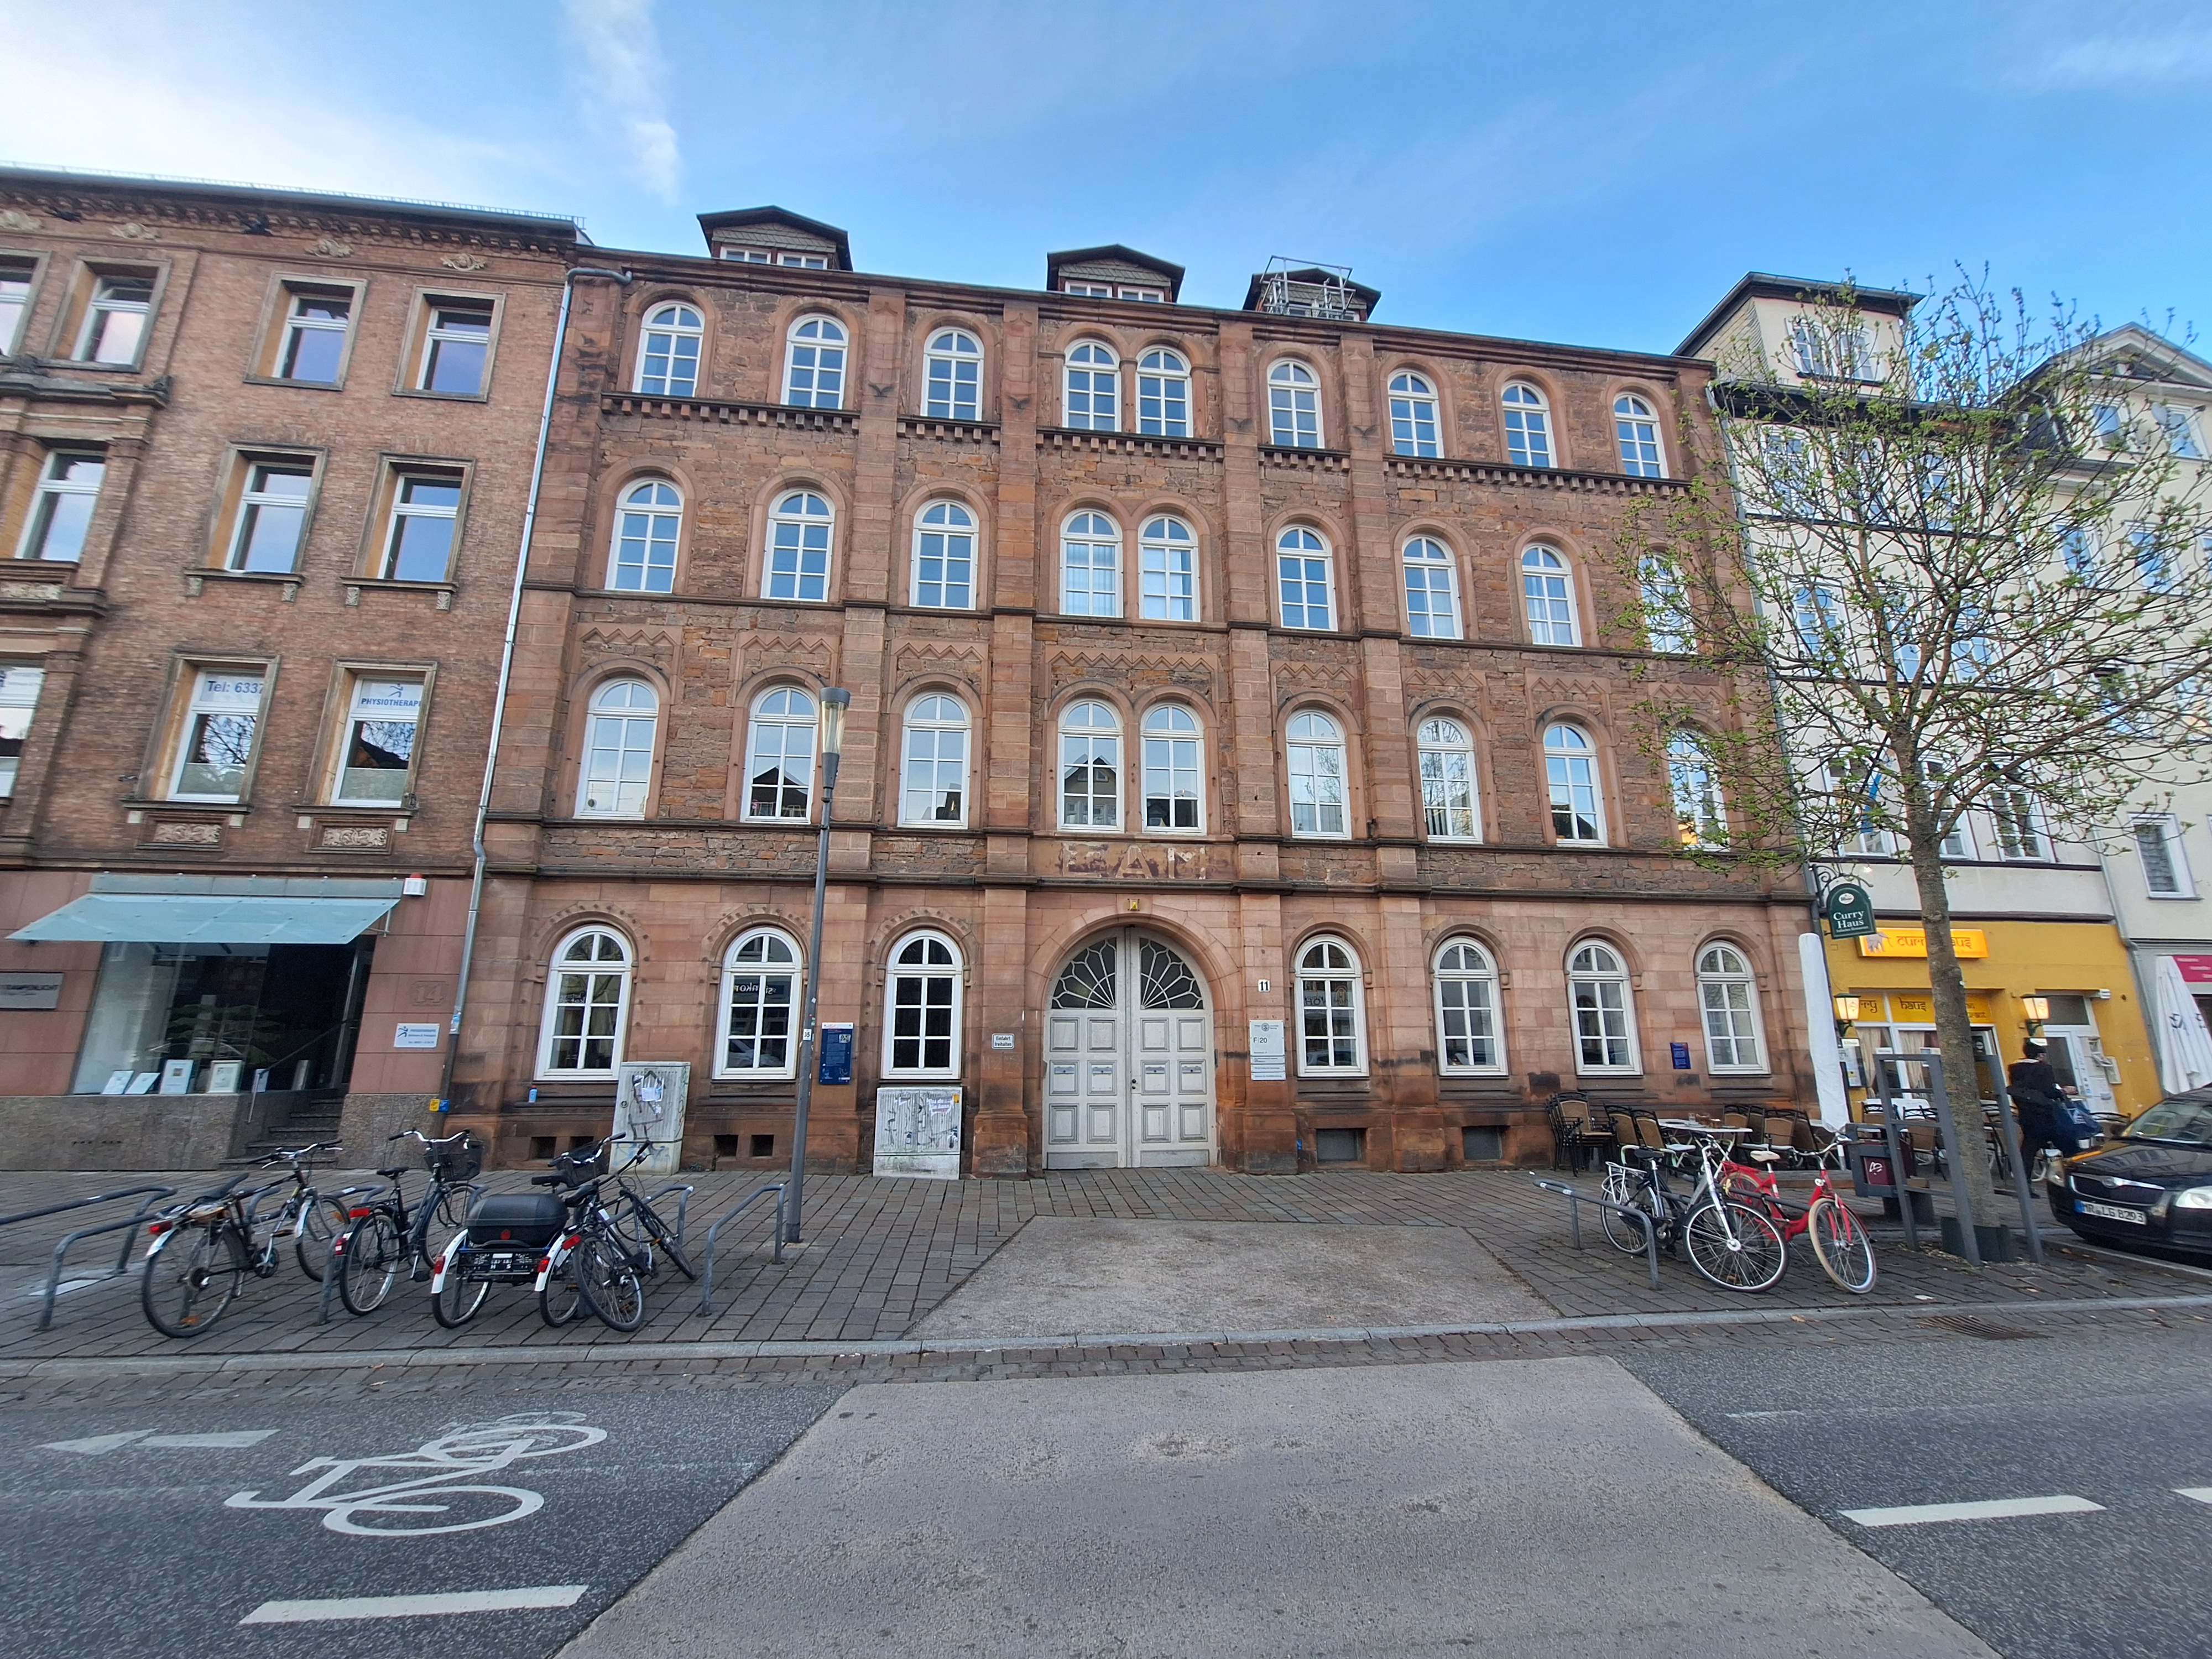
Building: Ketzerbach 11